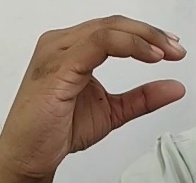
ASL sign: C